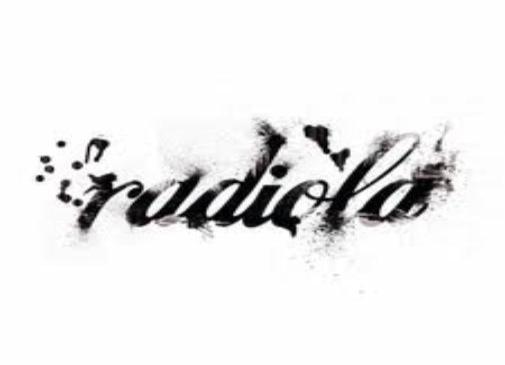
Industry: Electronic